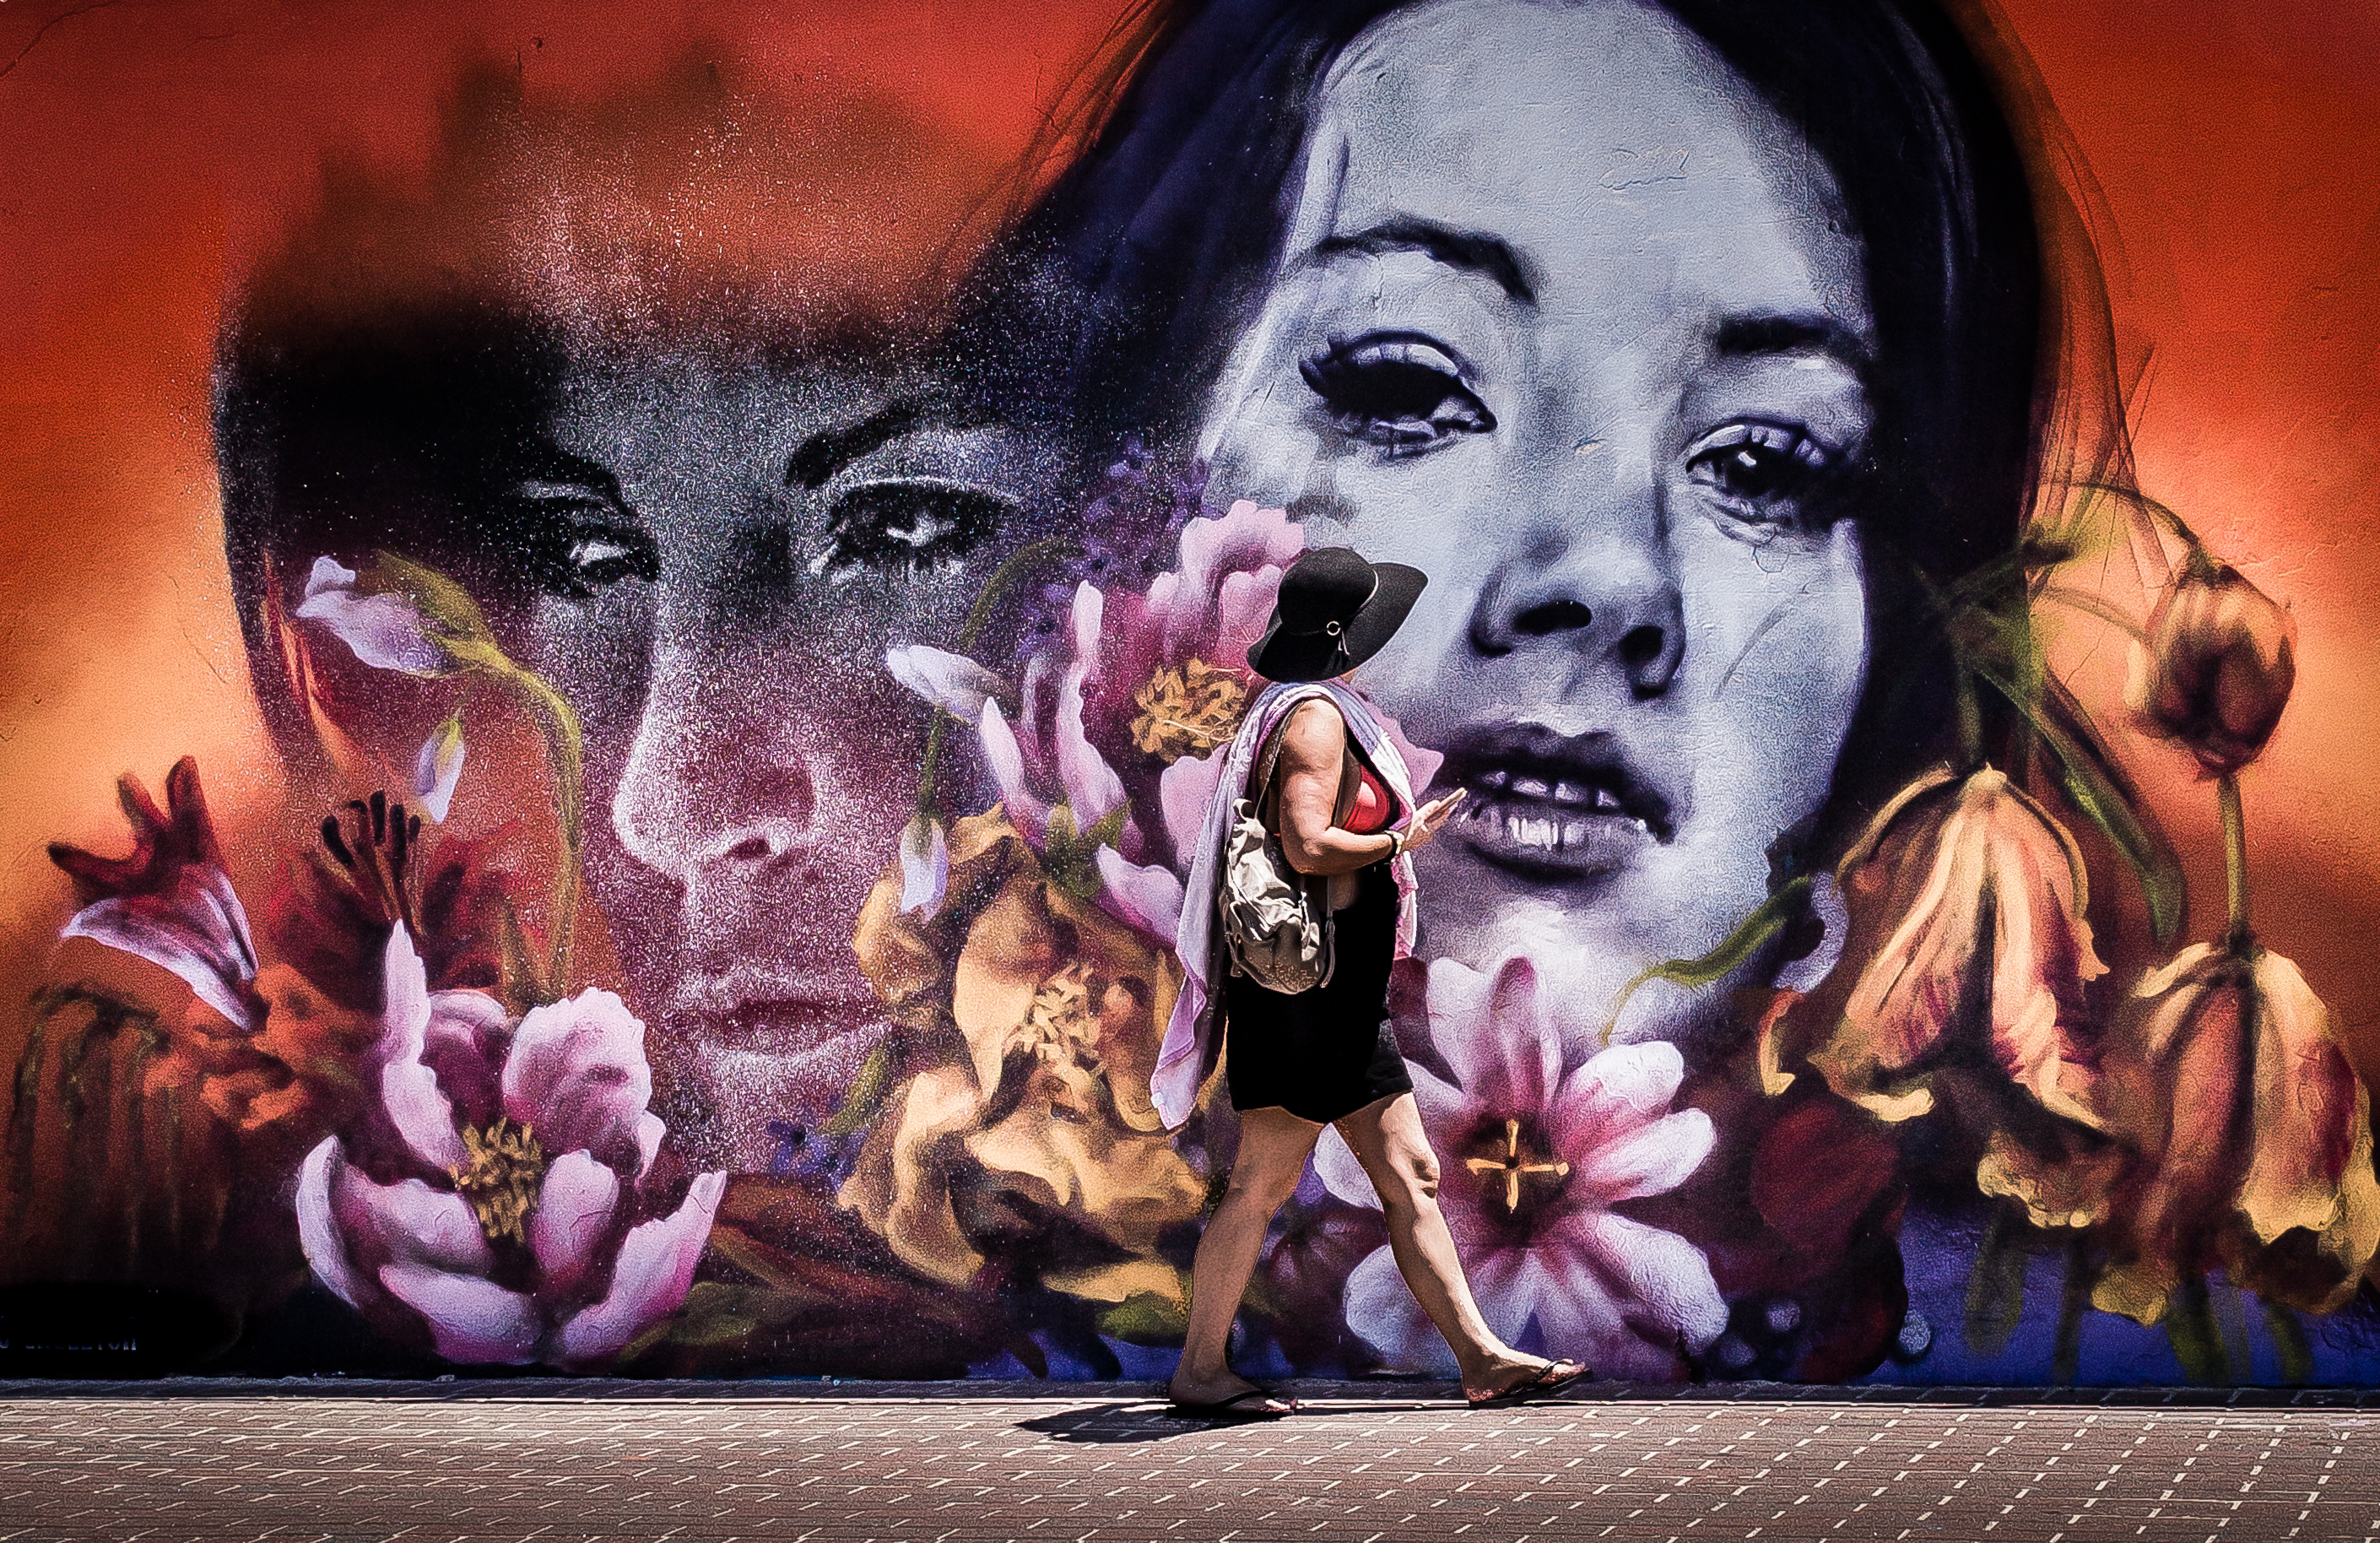
street art, mural, woman, lady, female